Hayward Field

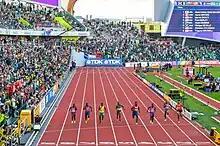
A scene during the men's 100 metres final of the 2022 World Athletics Championships at Hayward Field.

As a result, Hayward Field's final varsity football game was played in 1966, a one-point loss to Washington State on Its replacement, Autzen Stadium, opened in September 1967, and Hayward Field became a facility solely for track and field, except for a few freshman team football games.